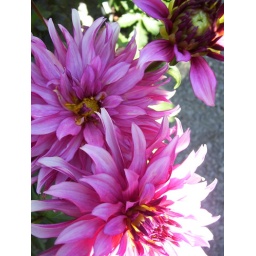
These flowers were at a nursery in Berkeley, Calif.Since I love blue &amp;amp; purple &amp;amp; took this shot of them.